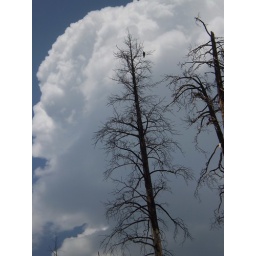
I can't believe I caught this bird in the tree while we were driving along.